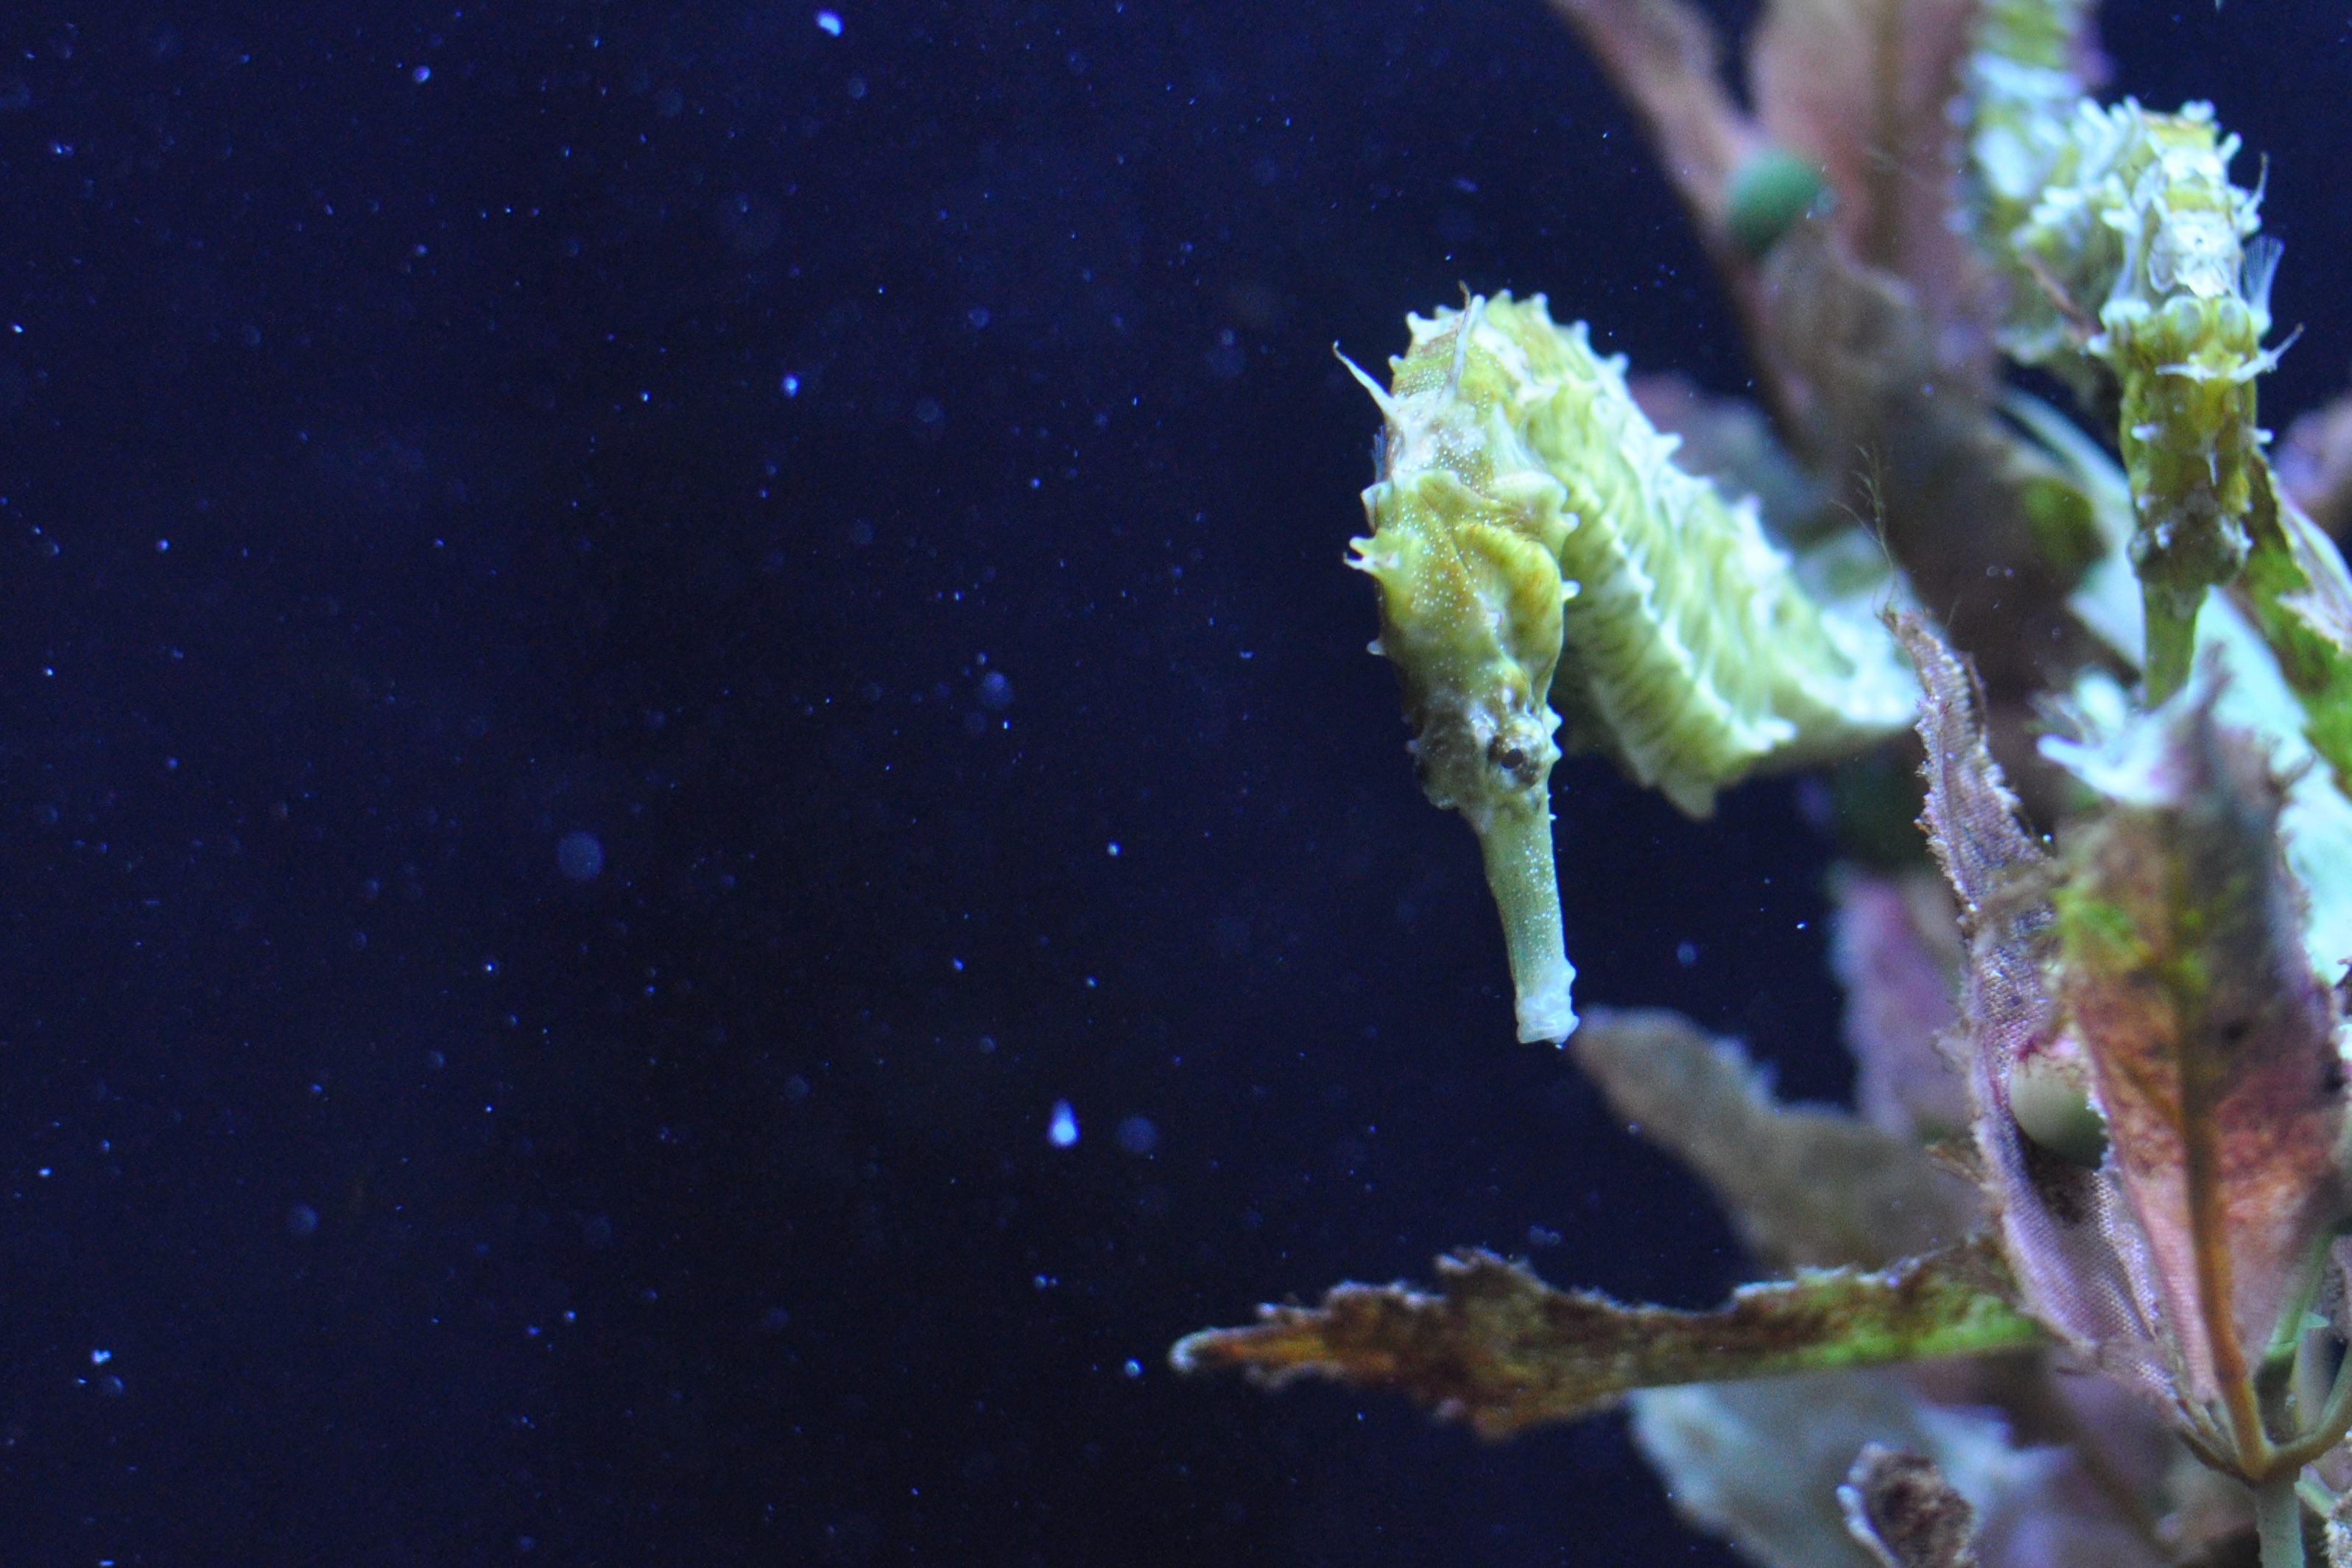
underwater, biology, fish, reef, marine biology